Jes Baker

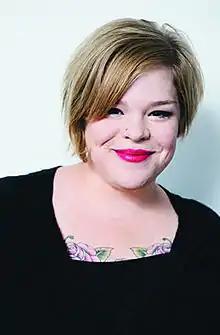

Jes M. Baker is an American writer, photographer, and activist, best known for being part of the body positive movement. She blogs as "The Militant Baker". Her writing focuses on self-image, and topics range from body hair to rape culture. Baker founded the Body Love Conference, which held regional conferences in Arizona in 2014 and 2015.